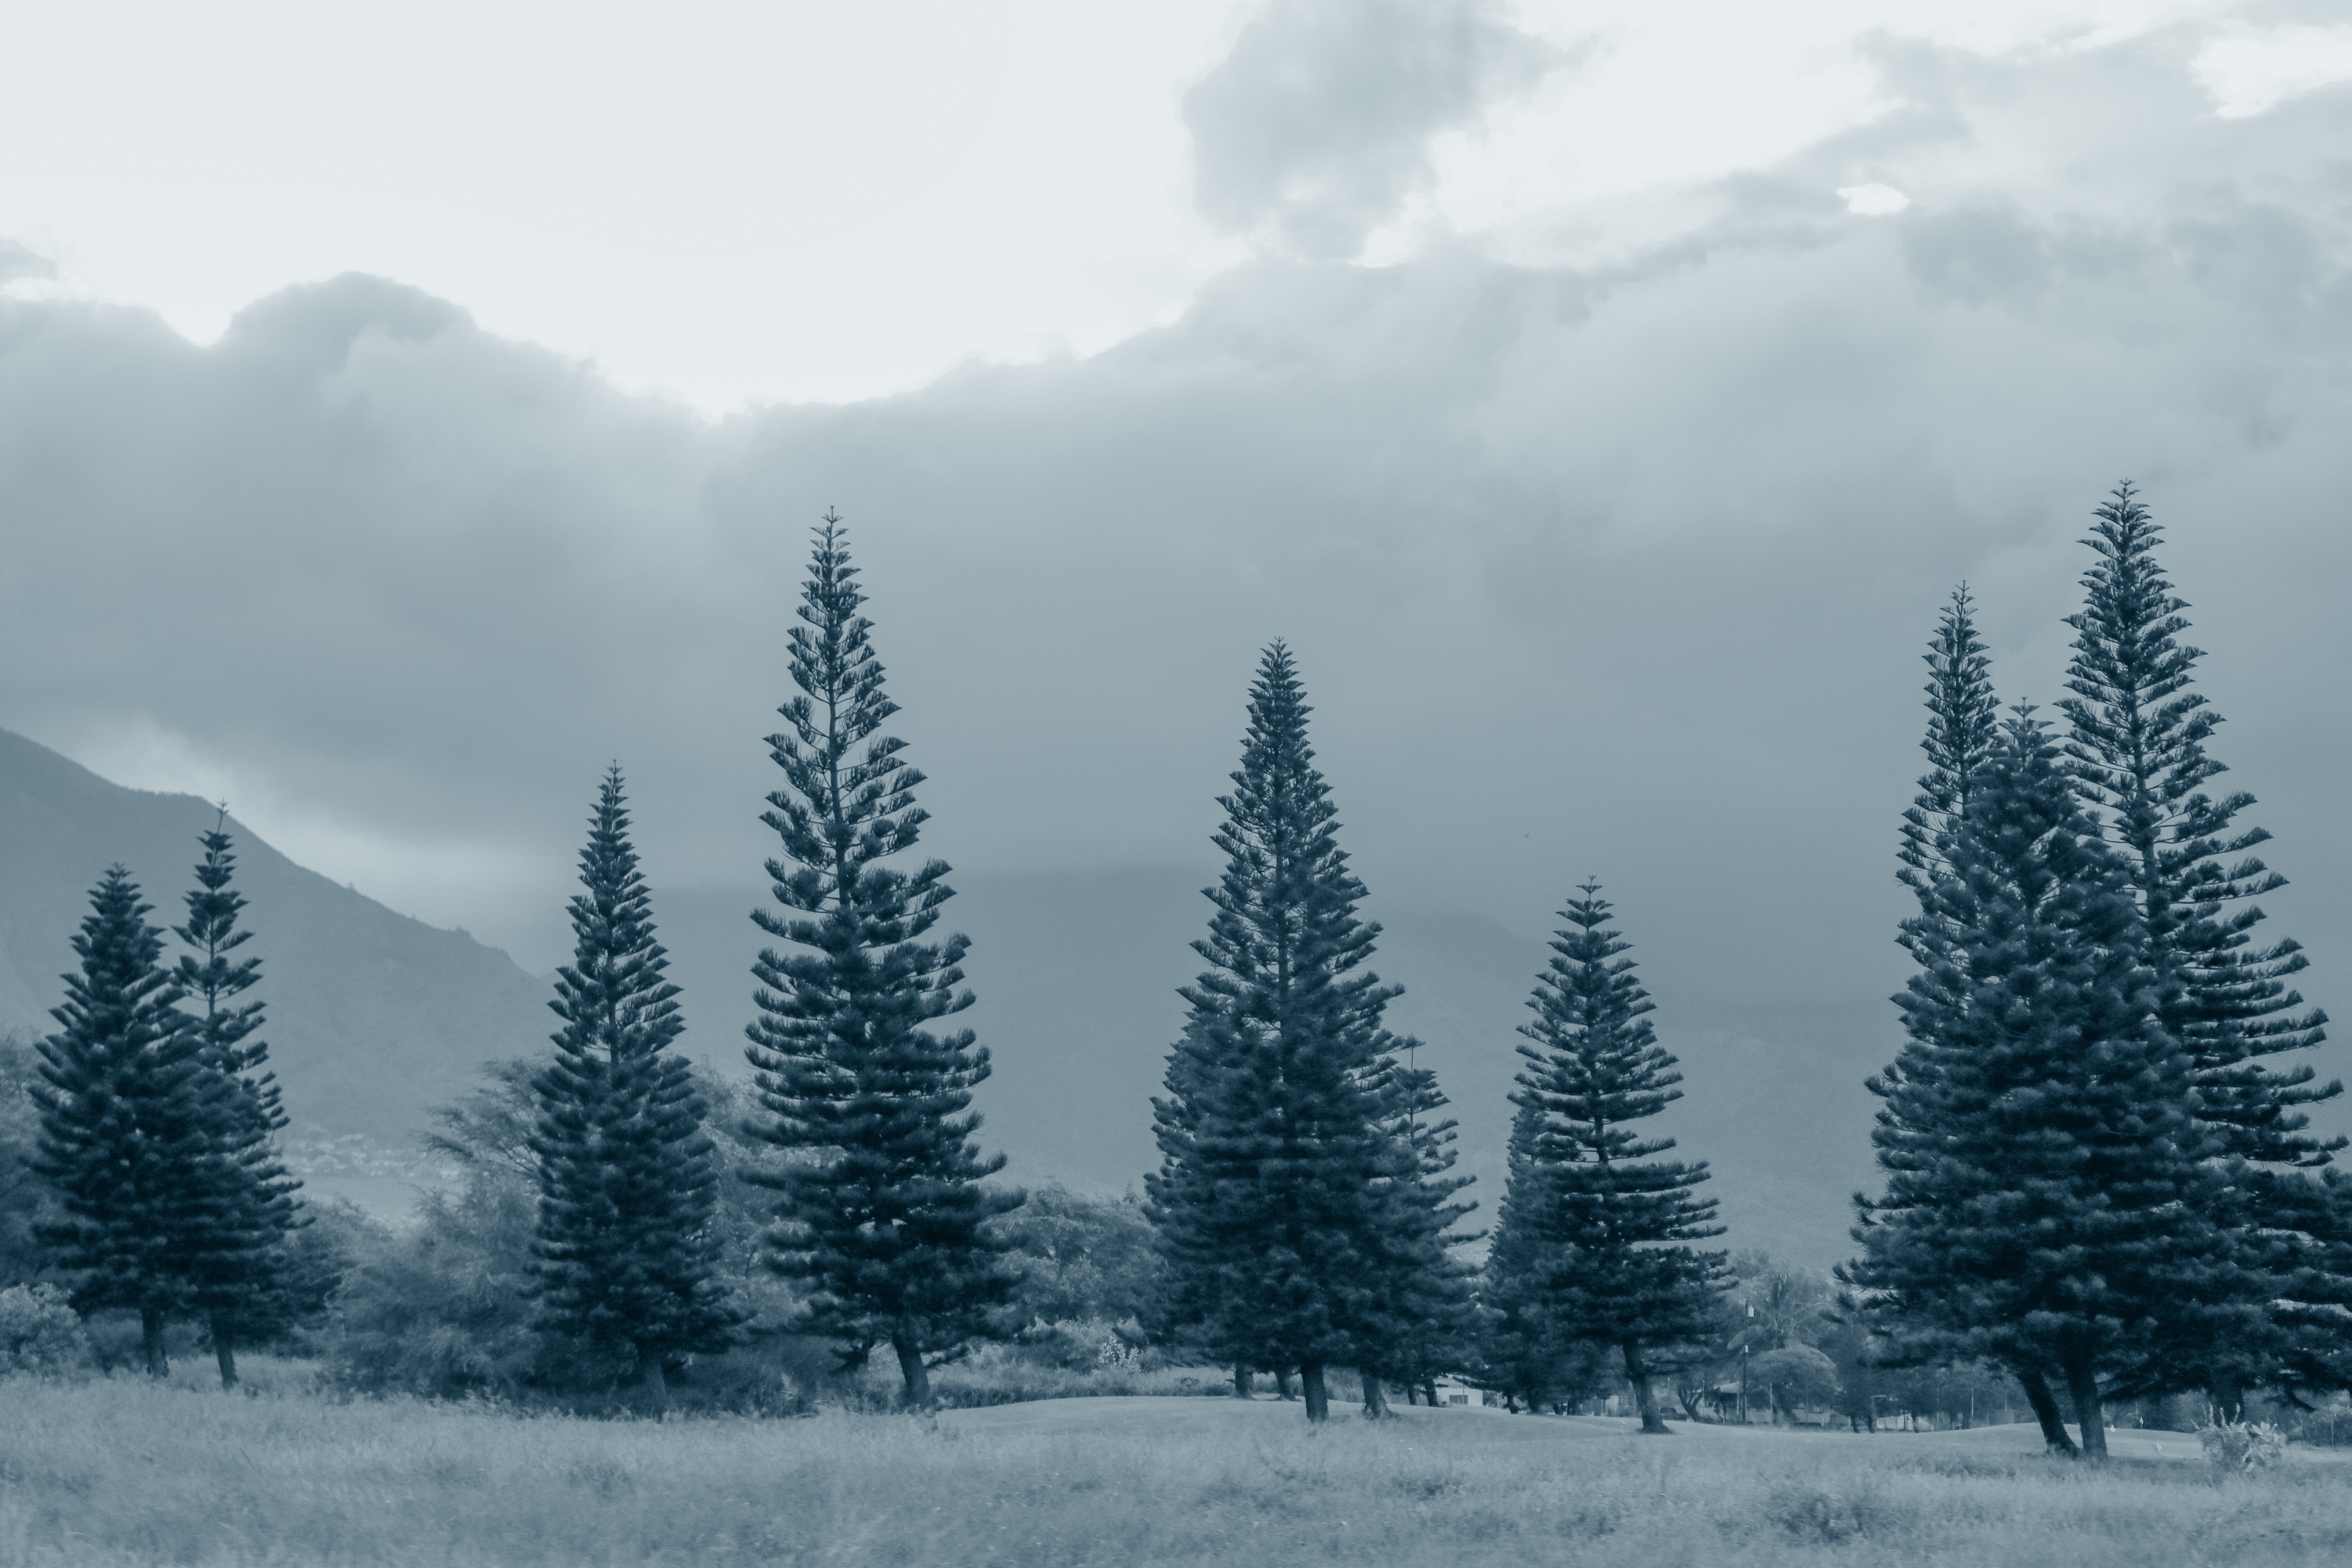
landscape, tree, nature, forest, wilderness, branch, mountain, snow, winter, cloud, plant, wood, fog, mist, cloudy, frost, valley, mountain range, foggy, travel, pine, environment, scenic, natural, scenery, weather, gray, blue, hawaii, fir, season, conifer, outdoors, grey, spruce, woodland, maui, habitat, larch, freezing, pine trees, atmospheric phenomenon, woody plant, mountainous landforms, temperate coniferous forest